Onion model

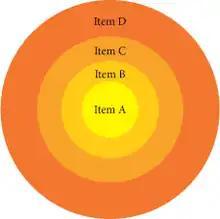
A template for an onion diagram.

An onion diagram is a kind of chart that shows the dependencies among parts of an organization or process. The chart displays items in concentric circles, where the items in each ring depend on the items in the smaller rings.